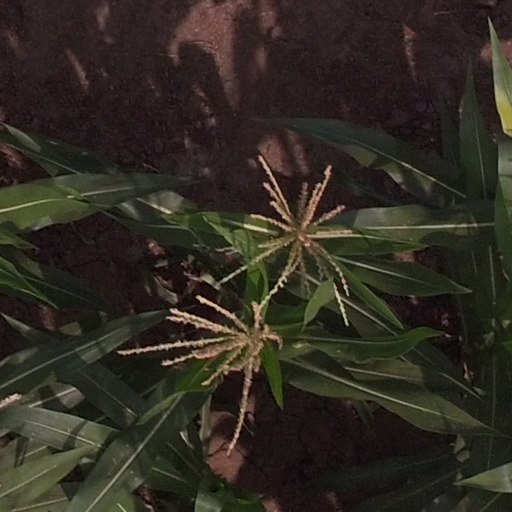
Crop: maize; corn